91st Arkansas General Assembly

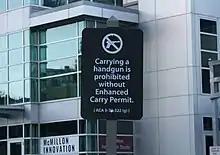
One of the most contentious pieces of legislation was "Guns on Campus"

Page not found! - Arkansas State Legislature